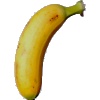
Label: banana_lady_finger